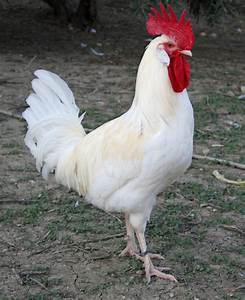
Label: gallina